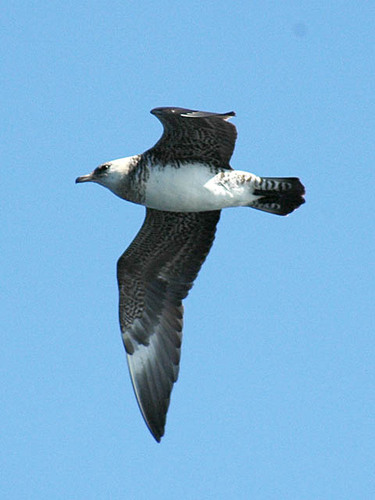
the bird has a hooked bill, a white breast and belly, and long, black secondaries and primariesa medium sized bird that has a white belly and a medium sized bill
this white-bellied bird has a white head that is small compared to the body, and black primaries and re triceps.
this bird is white with grey on its wings and has a long, pointy beak.
this bird has a white belly and head, with a dappled white and black band around its breast and predominantly black wings and rectrices.
this bird has a white belly, gray and black wings and tail feathers, with black markings around its eyes.
a medium sized bird with a white body, and a black pointed bill.
this bird is white with grey and has a long, pointy beak.
this bird has a white body, a very long black wingspan, and a very tiny black tail.
this is a white bird with gray wings and a gray throat, while the beak is gray and turns downwards at the tip.
Species: Pomarine Jaeger